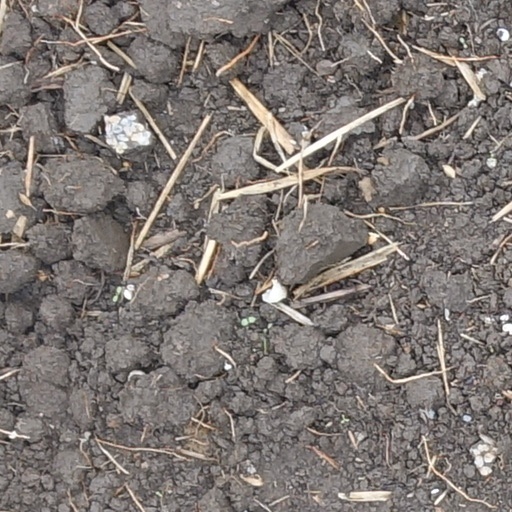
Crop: wheat